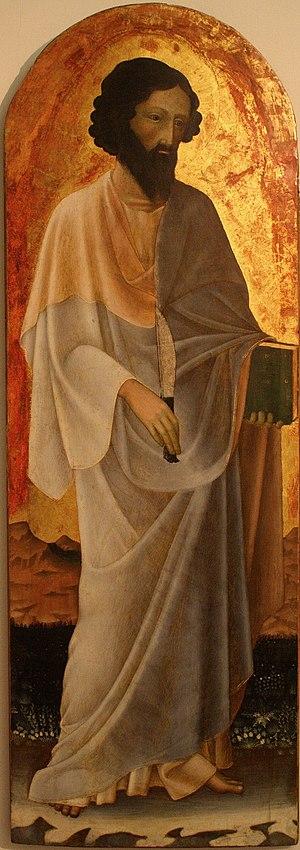
Paolo da Visso ou Paolo di Giovanni da Visso est un peintre italien du style gothique international actif au XVᵉ siècle.